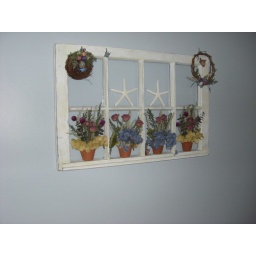
window my mom decorated for a blank wall in my guest room.